Coastal coal-carrying trade of New South Wales

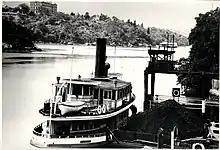
"Lady Ferguson" alongside Fig Tree ferry depot c. 1915, with coal stockpile on right

Loading at the southern coalfield jetty ports typically used four-wheel wagons with hoppers fixed to the frames, which were tipped into chutes that led to high staithes from which the collier alongside the jetty or wharf was loaded. At Wollongong Harbour only, some loading was done by crane using wagons with removable hoppers, similar in concept to the ones used in the northern coalfields. After 1915, four-wheel bottom dump wagons were used to bring coal to the new No.1 Jetty at Port Kembla, via an unloading rail loop and dump station. This bottom-dumping operation was similar in concept to the coal-handling practice of today.